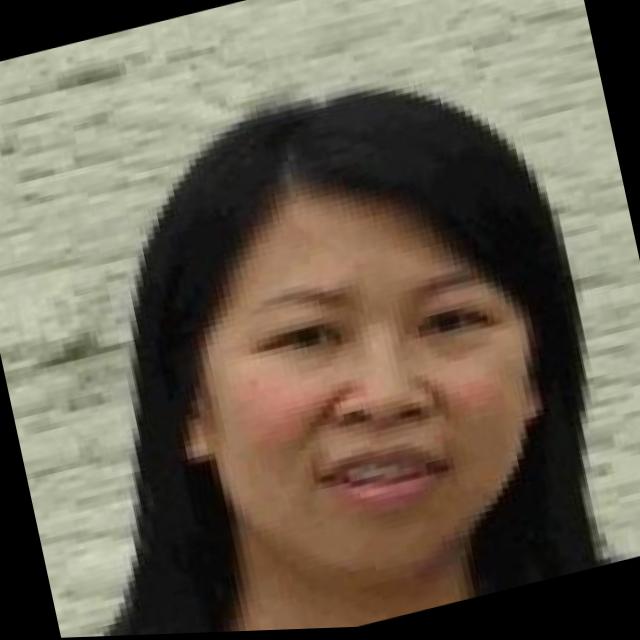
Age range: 21-44